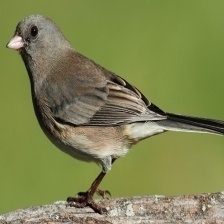
Species: DARK EYED JUNCO
Scientific name: JUNCO HYEMALIS